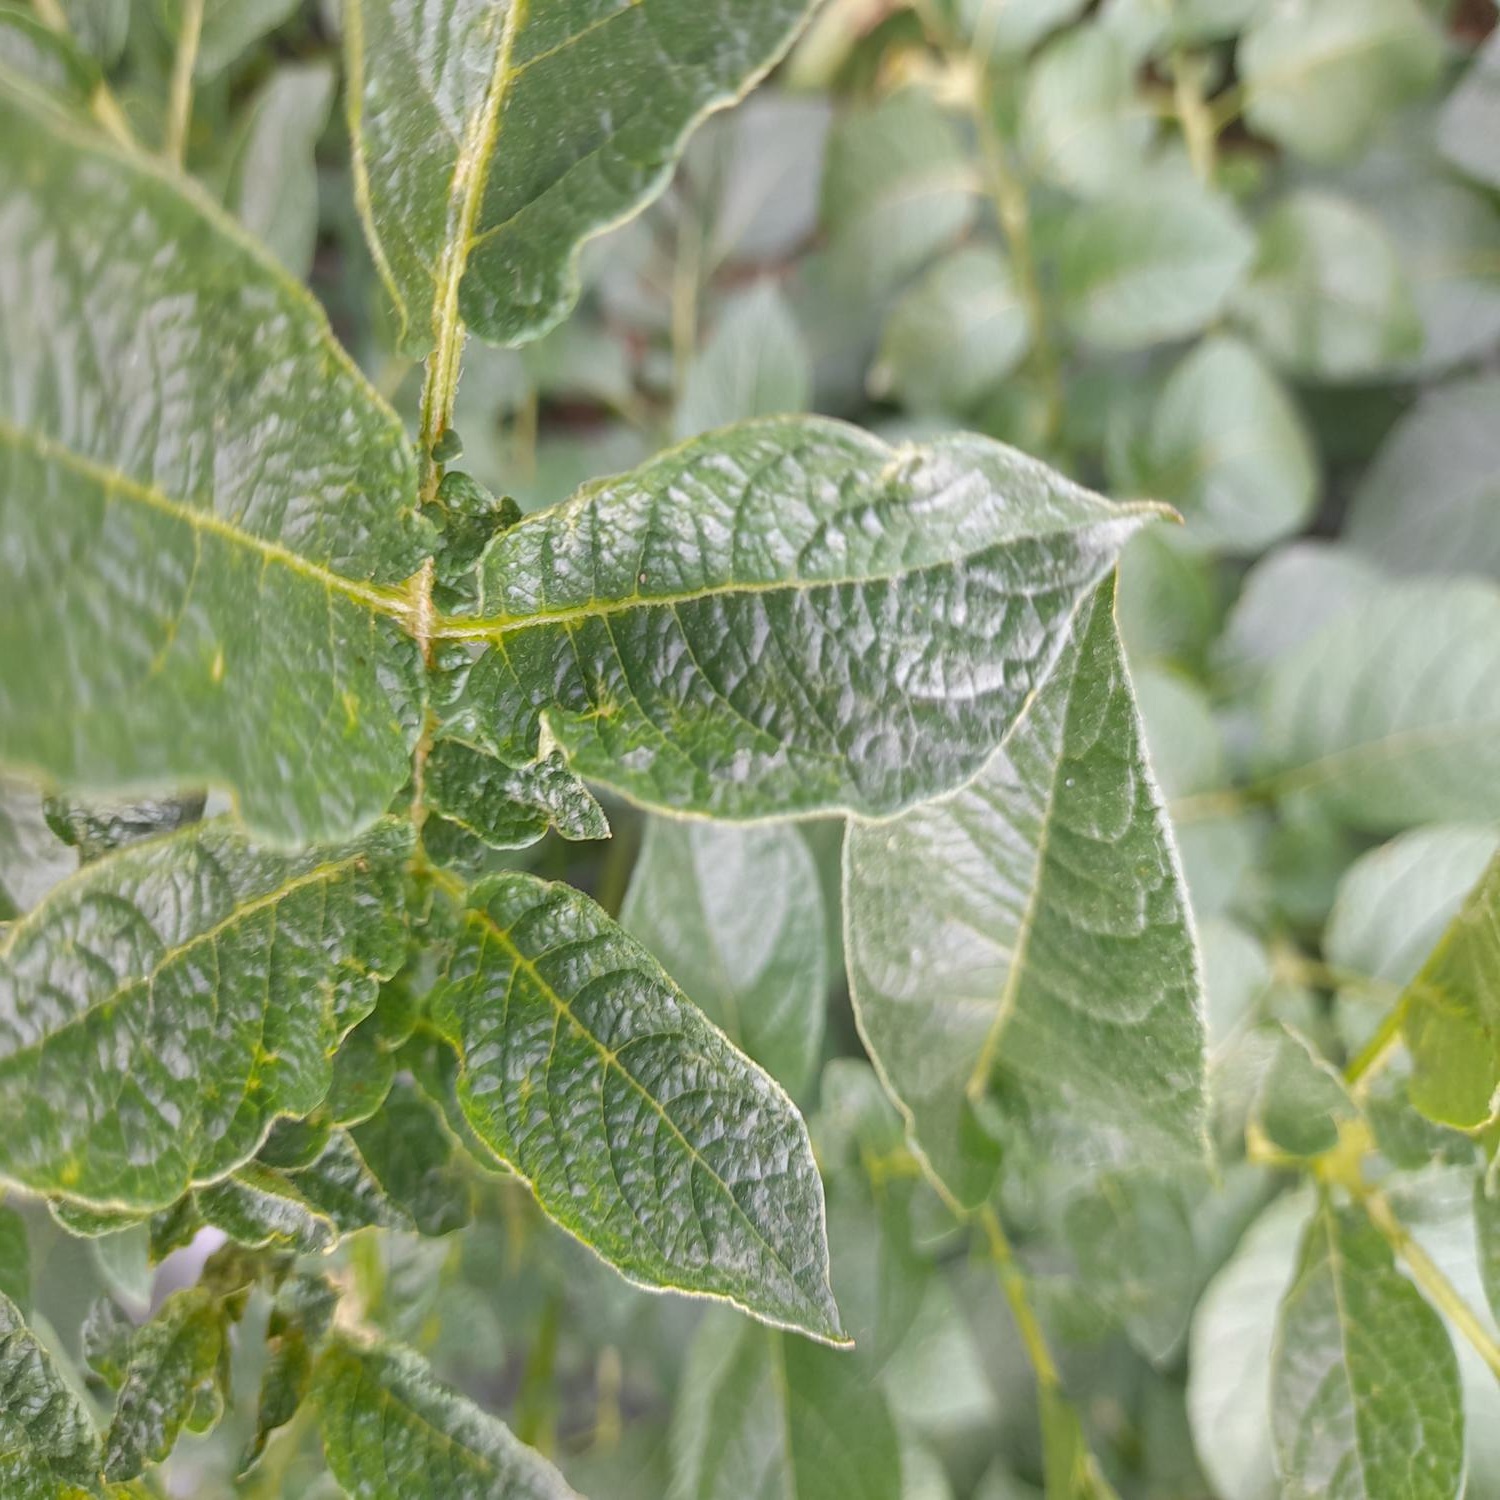
Etiqueta: Virus